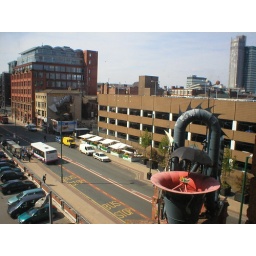
From the top floor at Affleck's Palace. Note plastic cups in the middle of the sculpture thingy.